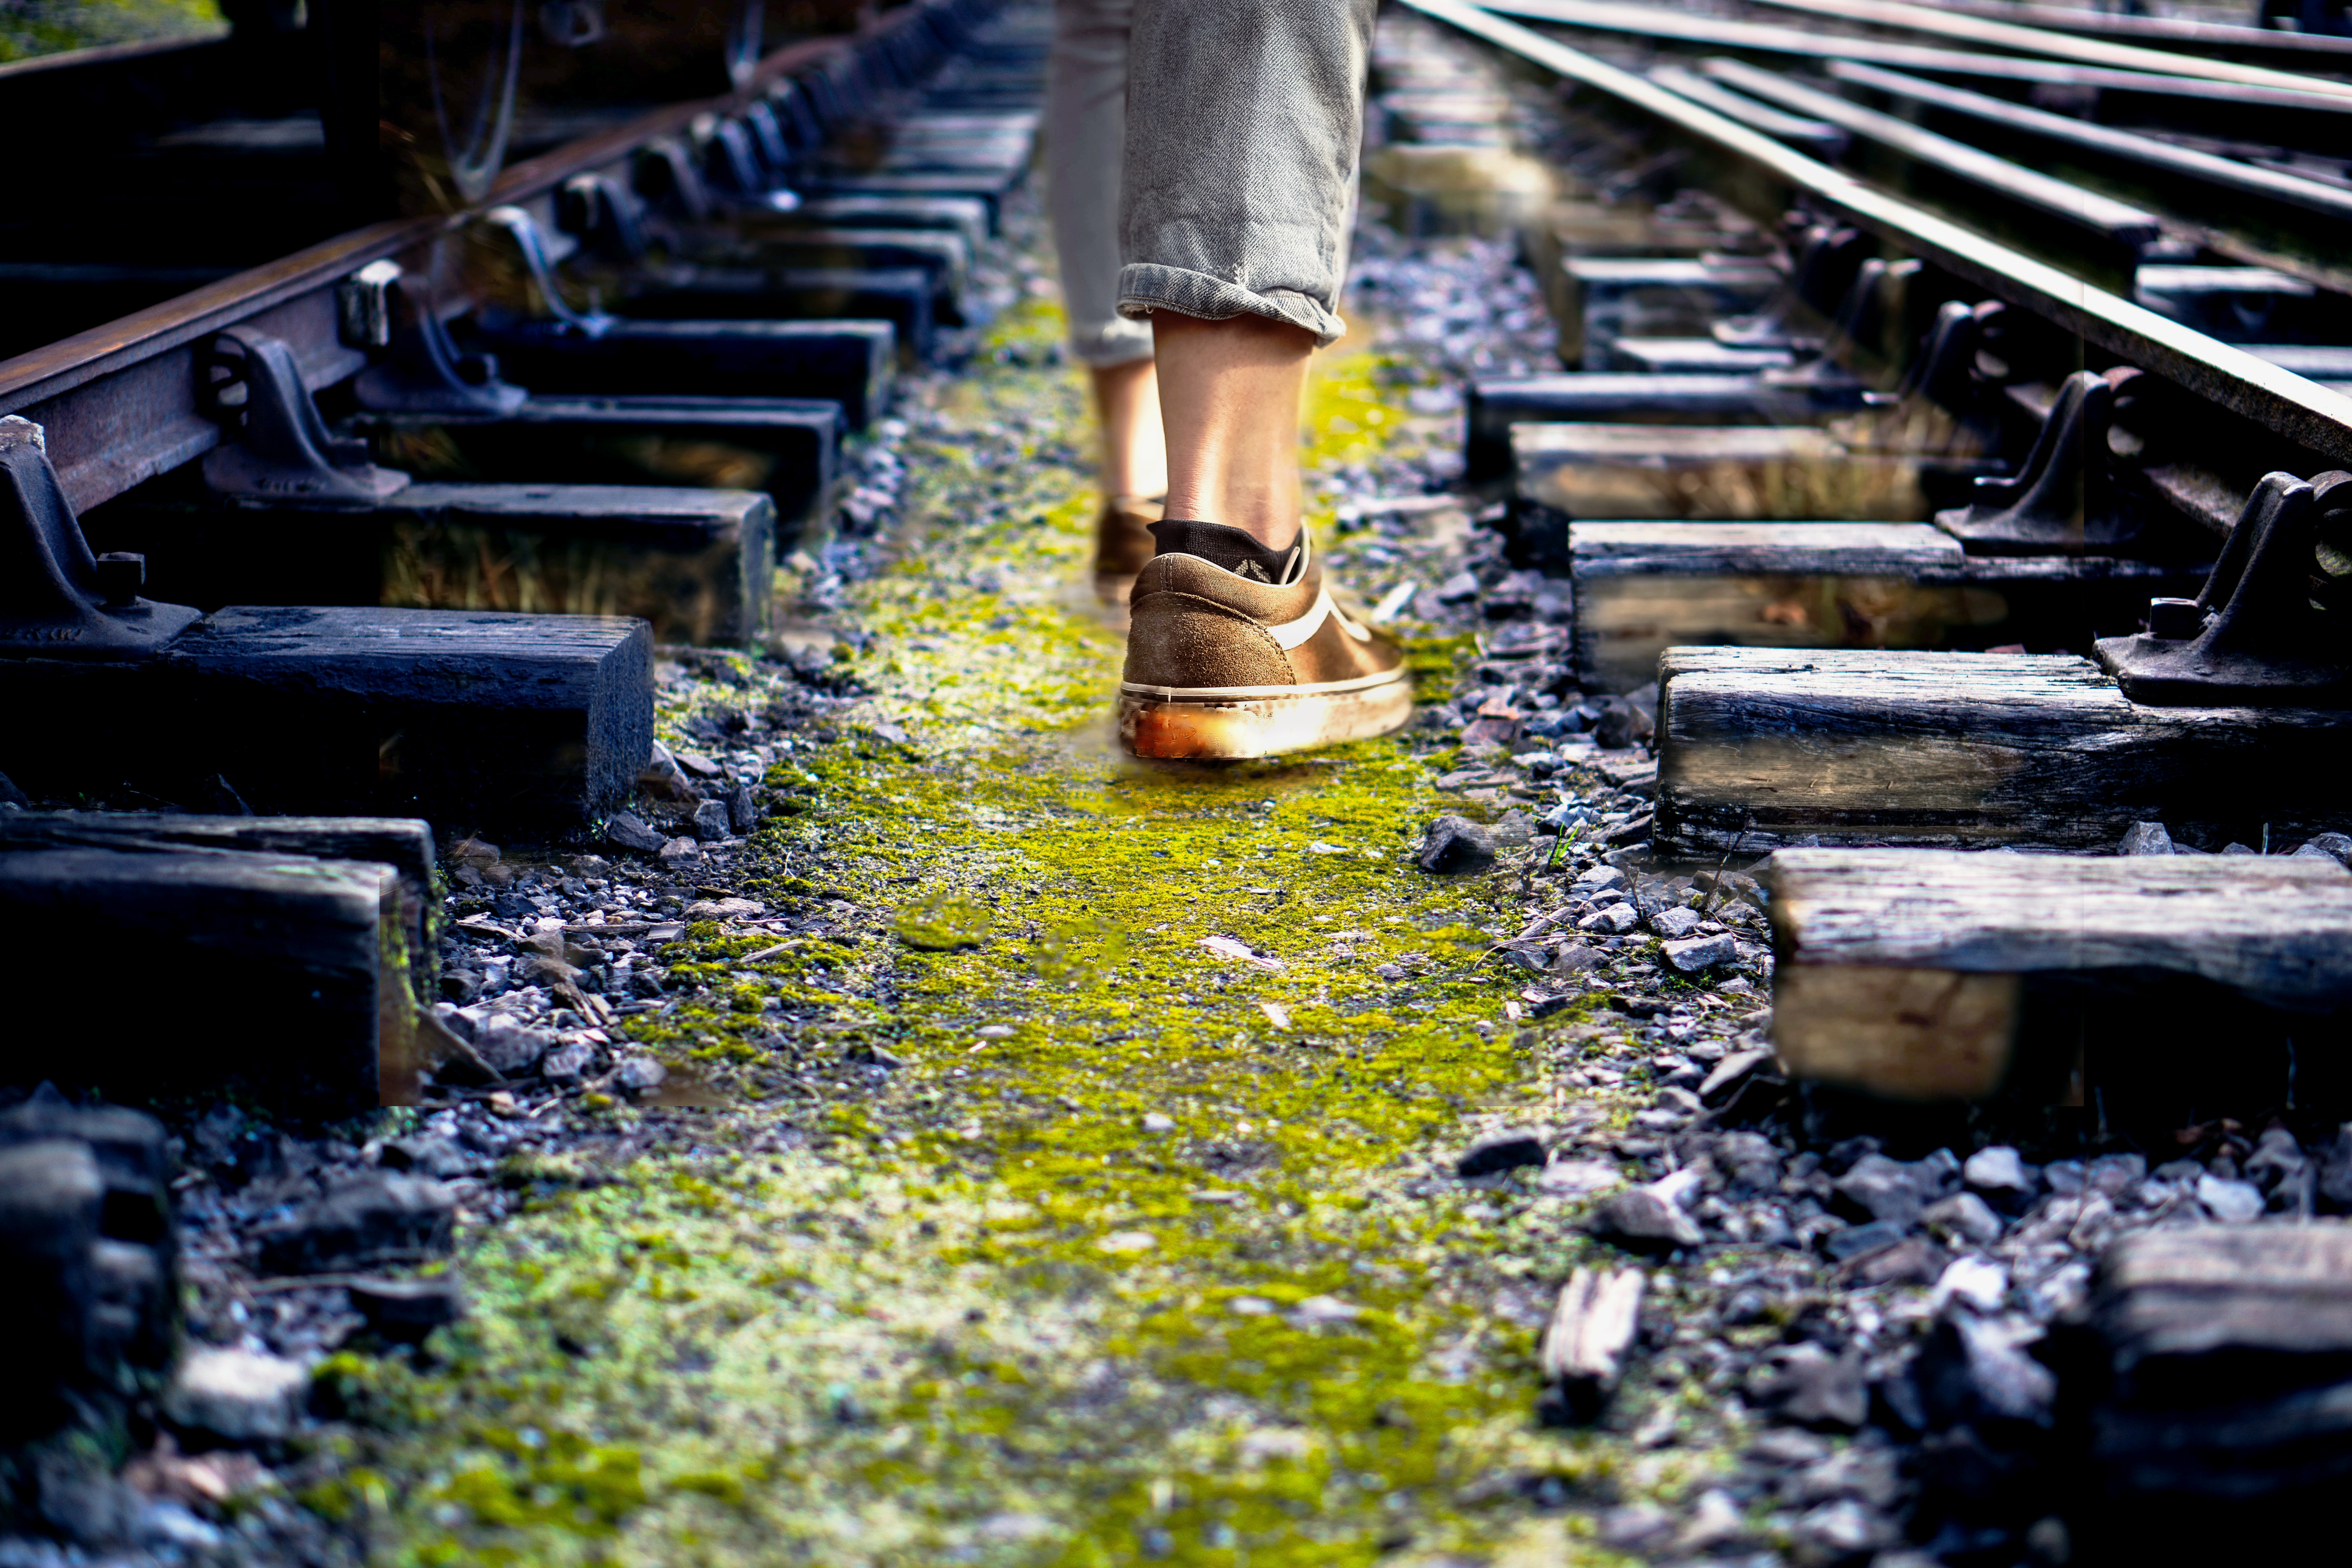
water, transport, line, track, metal, nonbuilding structure